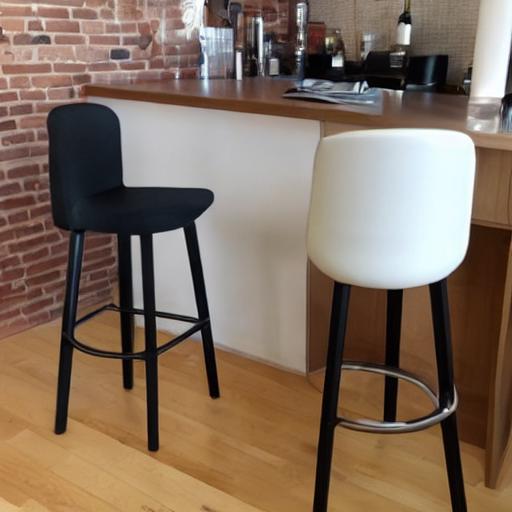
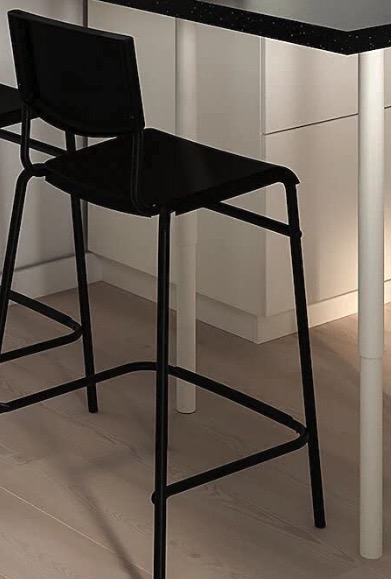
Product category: stool
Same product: no